North British Railway

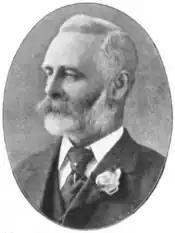
John Conacher

The company's headquarters were at 23 Waterloo Place, Edinburgh and its works at Cowlairs, Glasgow. Its capital in 1921 was £67 million. Besides its railway, the company also operated Clyde steamers on the River Clyde and Firth of Clyde, serving Arran and points west. The company also acquired a 49% stake in the road haulage firm Mutter Howey.